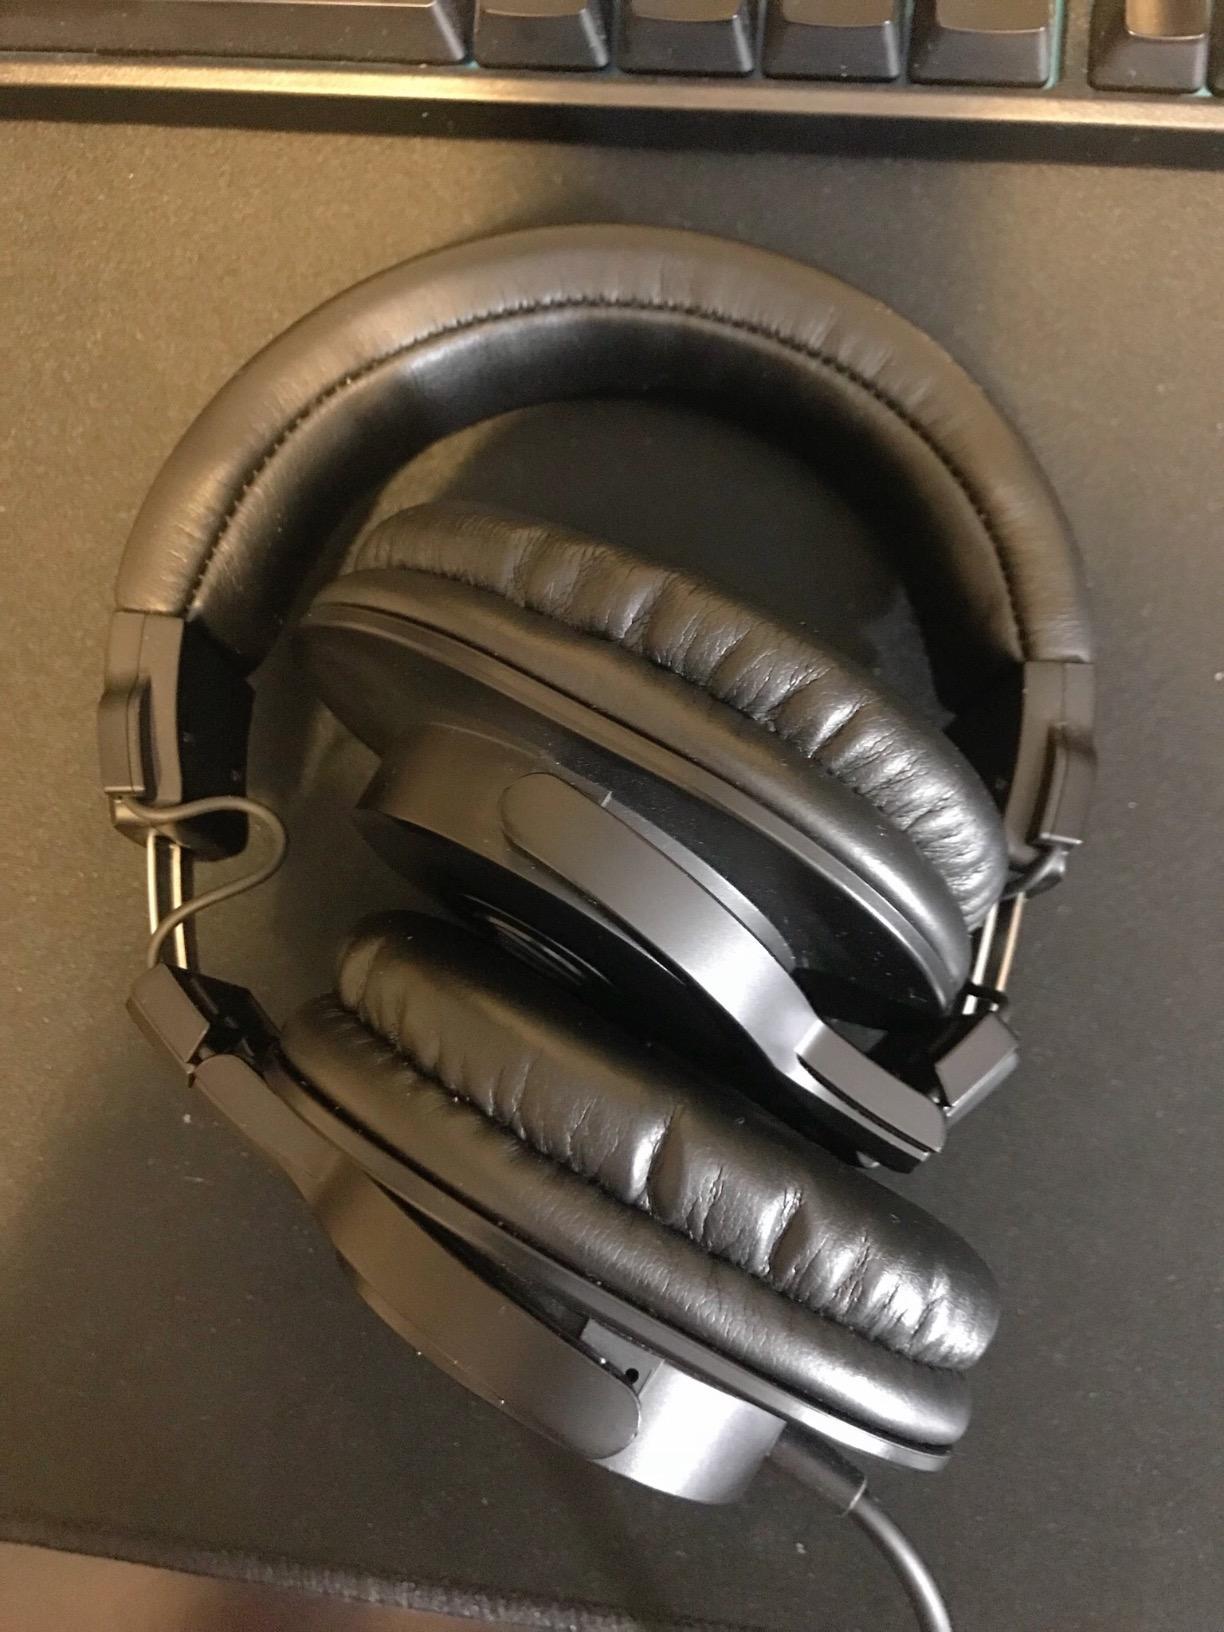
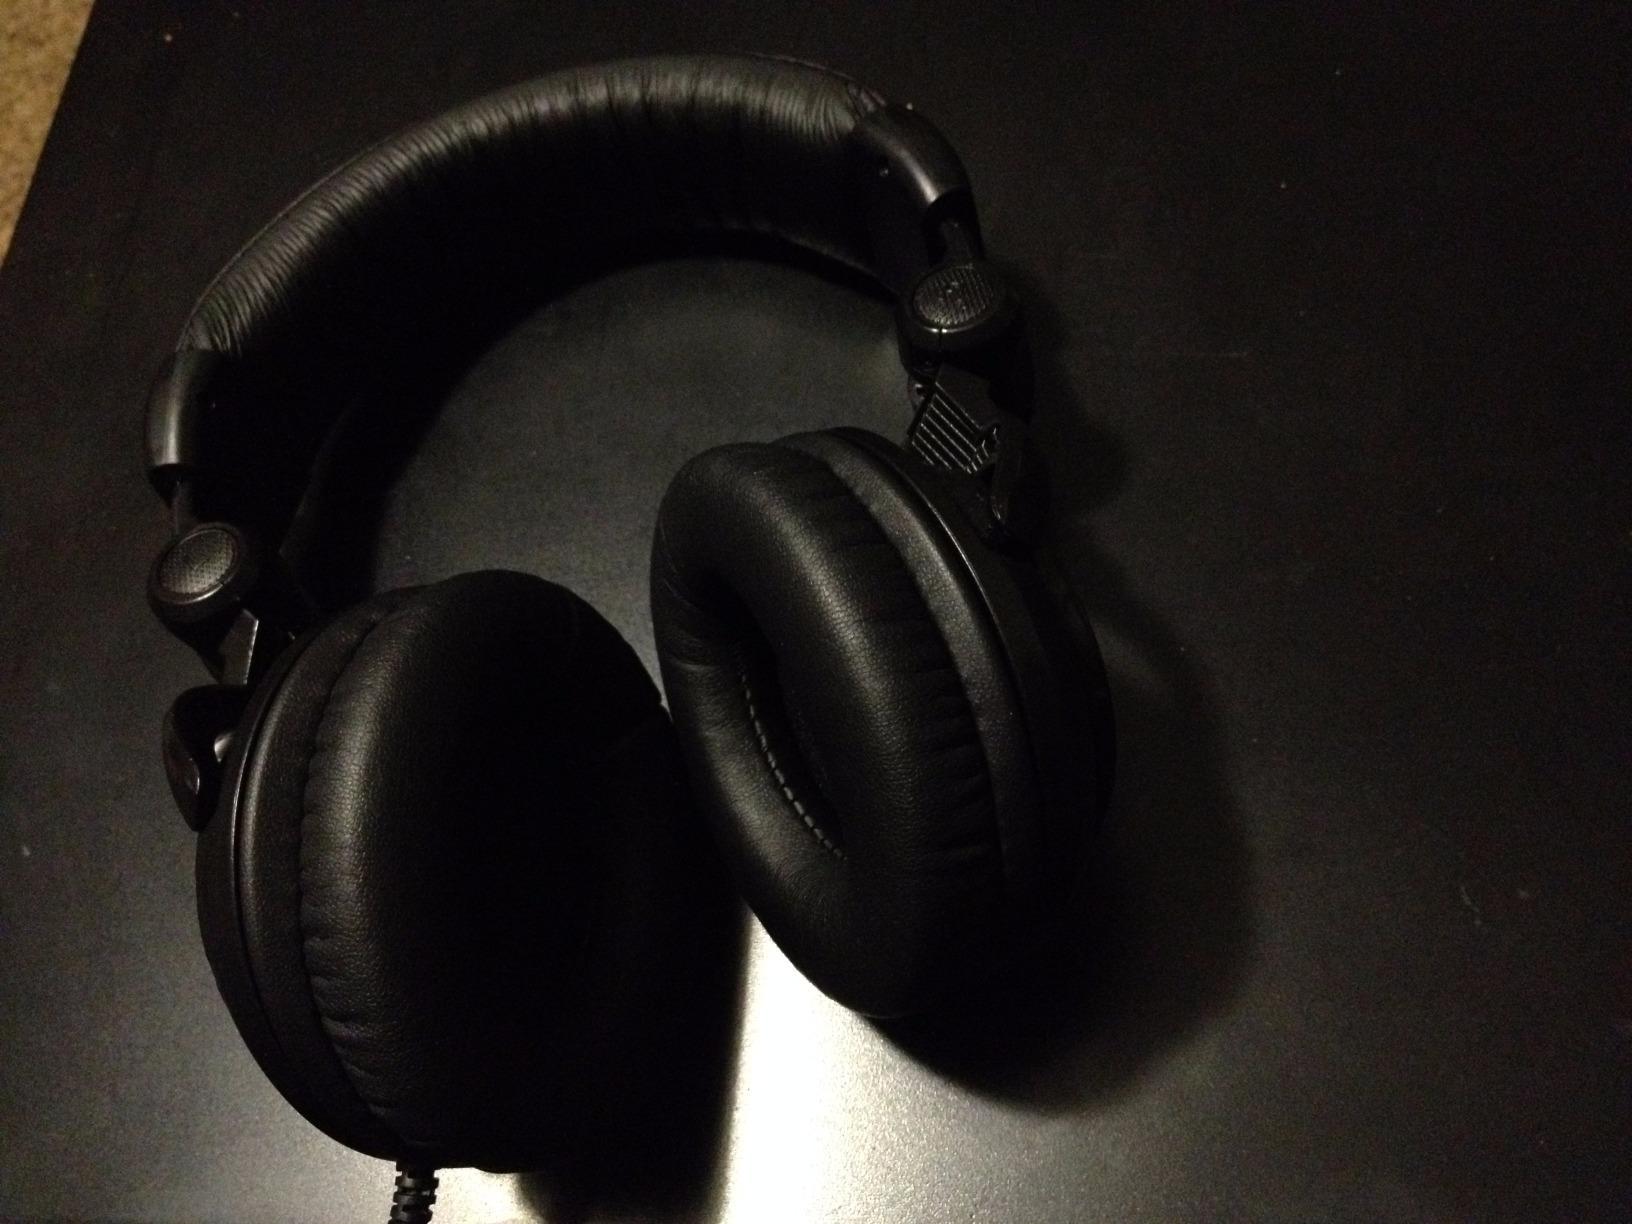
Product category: headphones
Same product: no